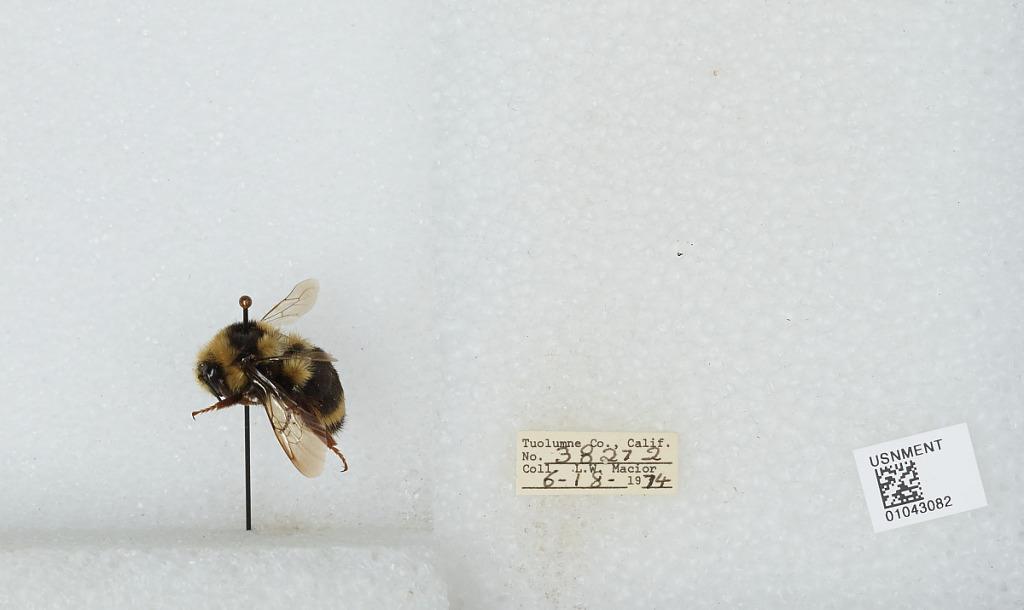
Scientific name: Bombus bifarius nearcticus
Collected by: L. Macior
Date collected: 1974-6-18
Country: United States
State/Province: California
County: Tuolumne
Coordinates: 38.02, -119.94